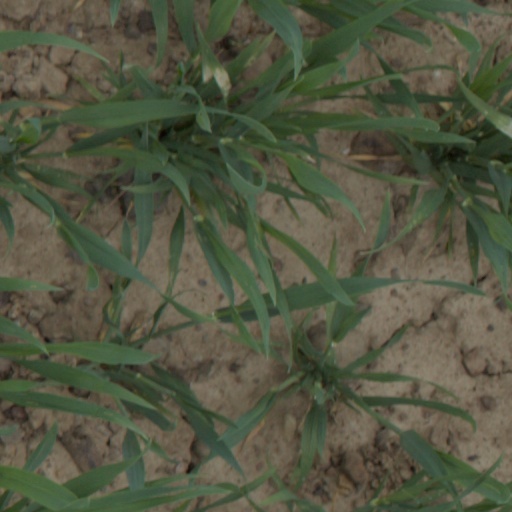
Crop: wheat